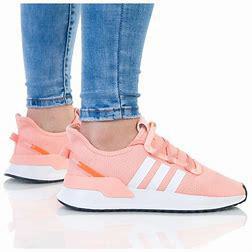
Brand: Adidas
Model: Racer TR21